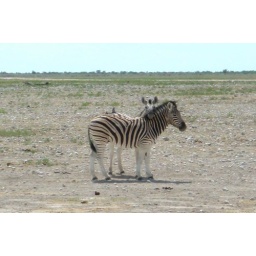
&amp;quot;Necking&amp;quot; is a sign of affection in horses